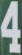
Number: 4